Hog Wild (1980 film)

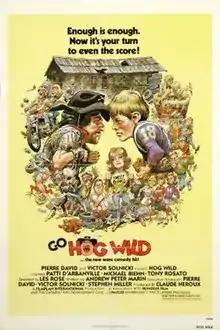
Theatrical release poster

Hog Wild is a 1980 Canadian comedy film directed by Les Rose and written by Andrew Peter Marin. The film stars Patti D'Arbanville, Michael Biehn, Tony Rosato, Angelo Rizacos, Martin Doyle and Claude Philippe. The film was released on June 1, 1980, by Embassy Pictures.